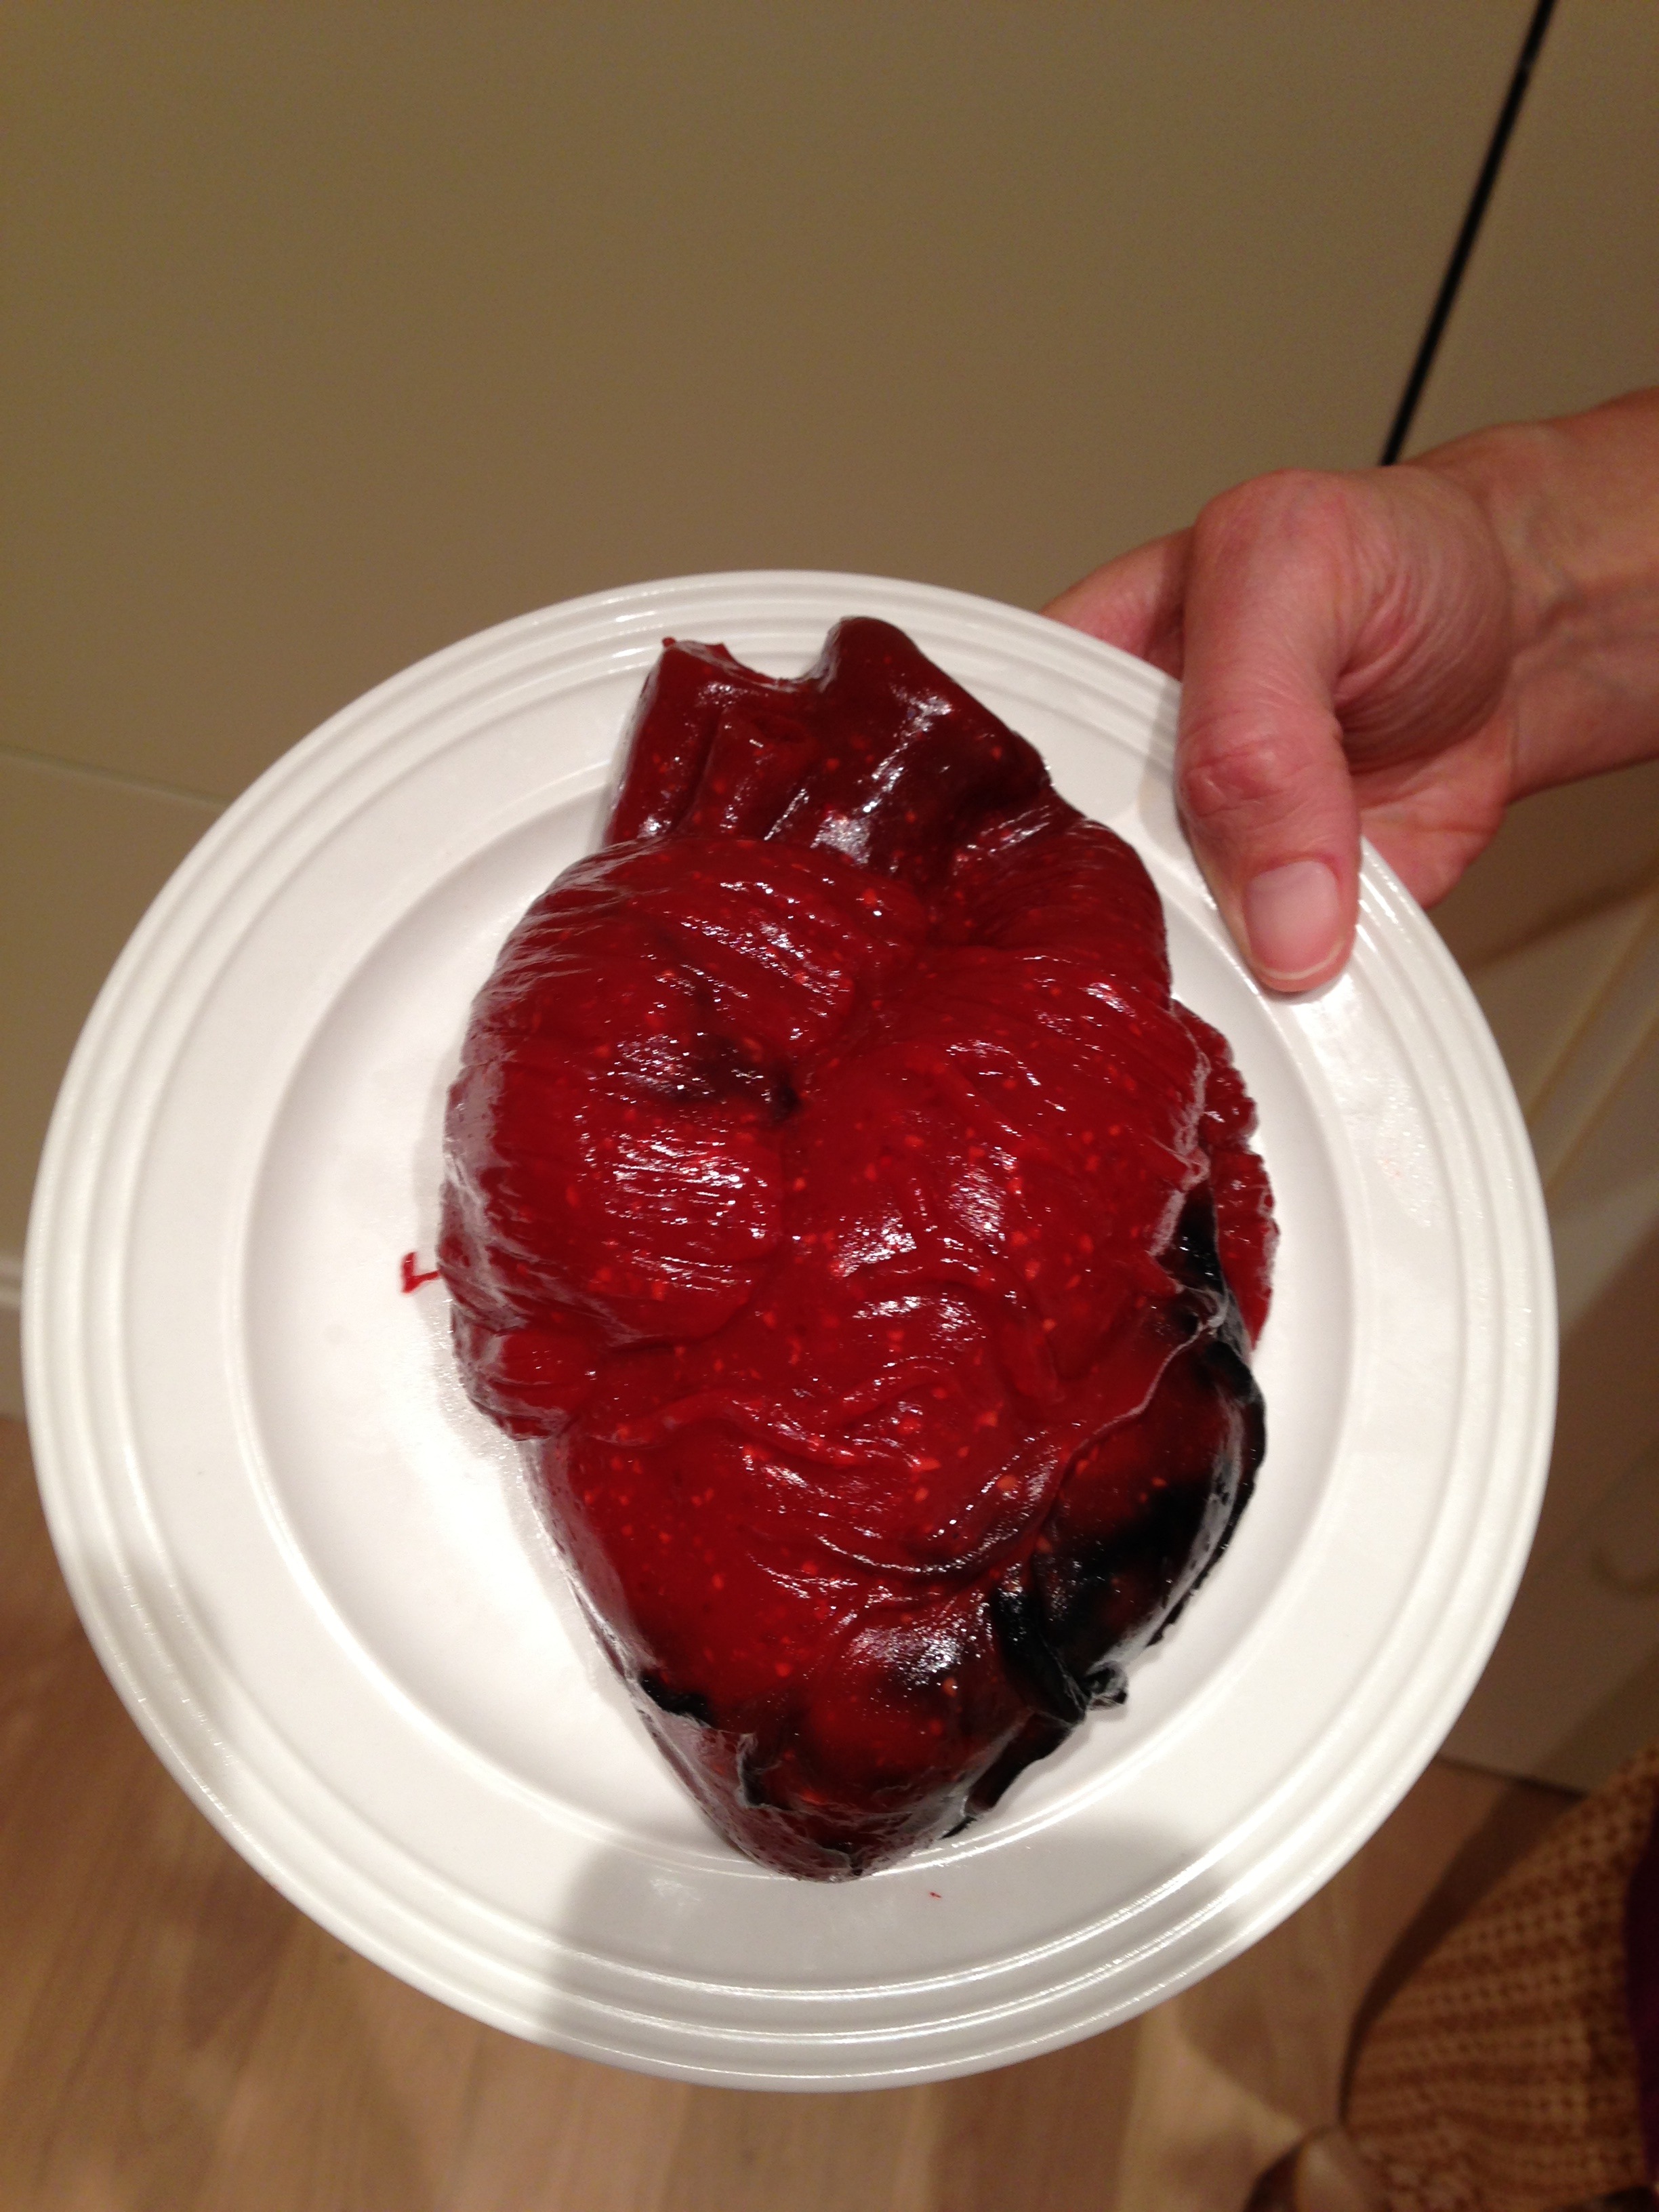
plant, raspberry, fruit, berry, sweet, food, red, produce, plate, ice cream, dessert, delicious, strawberry, jelly, icing, confection, strawberries, flavor, flowering plant, gelatin, jello